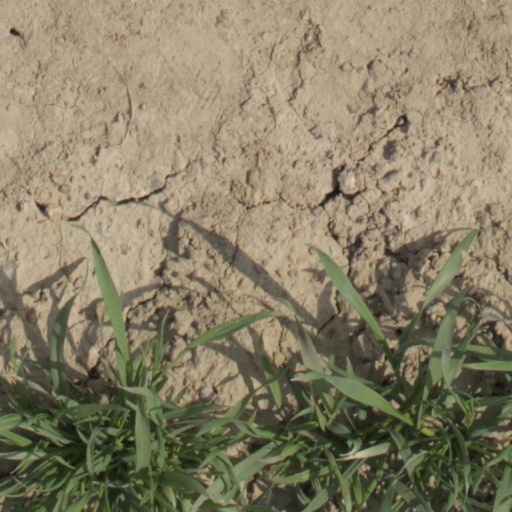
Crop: wheat